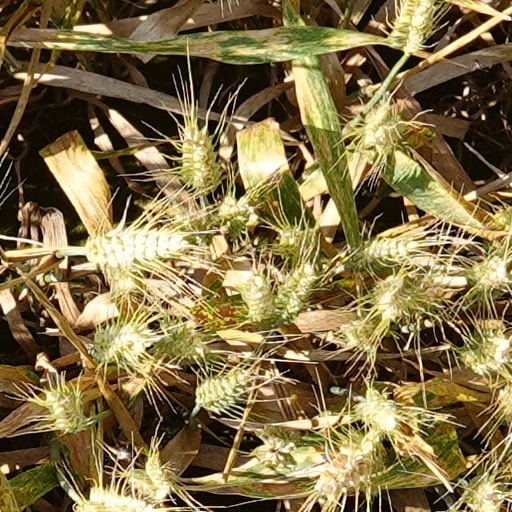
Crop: wheat